Cowden railway station

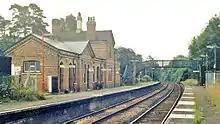
Platform view (1987)

Cowden railway station is on the branch of the Oxted line in southern England and serves Cowden in Kent. It is from . The station is managed by Southern.